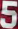
Number: 5